Lucas di Grassi

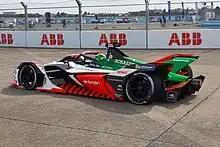
di Grassi during the 2021 Berlin ePrix

For the second consecutive season, he achieved three podium finishes in the opening three races. Di Grassi started the season with second place in Beijing and then followed this up with victory in Putrajaya and took the championship lead. He followed up his win with second place in Punta del Este behind Buemi, and third place in Buenos Aires also behind Buemi, meaning he was four points behind after four races.